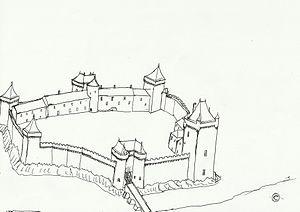
Essai de reconstitution du château fort des Essarts sous forme de croquis.
Le Vieux-Château des Essarts est un ensemble de ruines d’un édifice français situé sur la commune déléguée des Essarts, à Essarts-en-Bocage, dans le département de la Vendée, en région Pays-de-la-Loire.